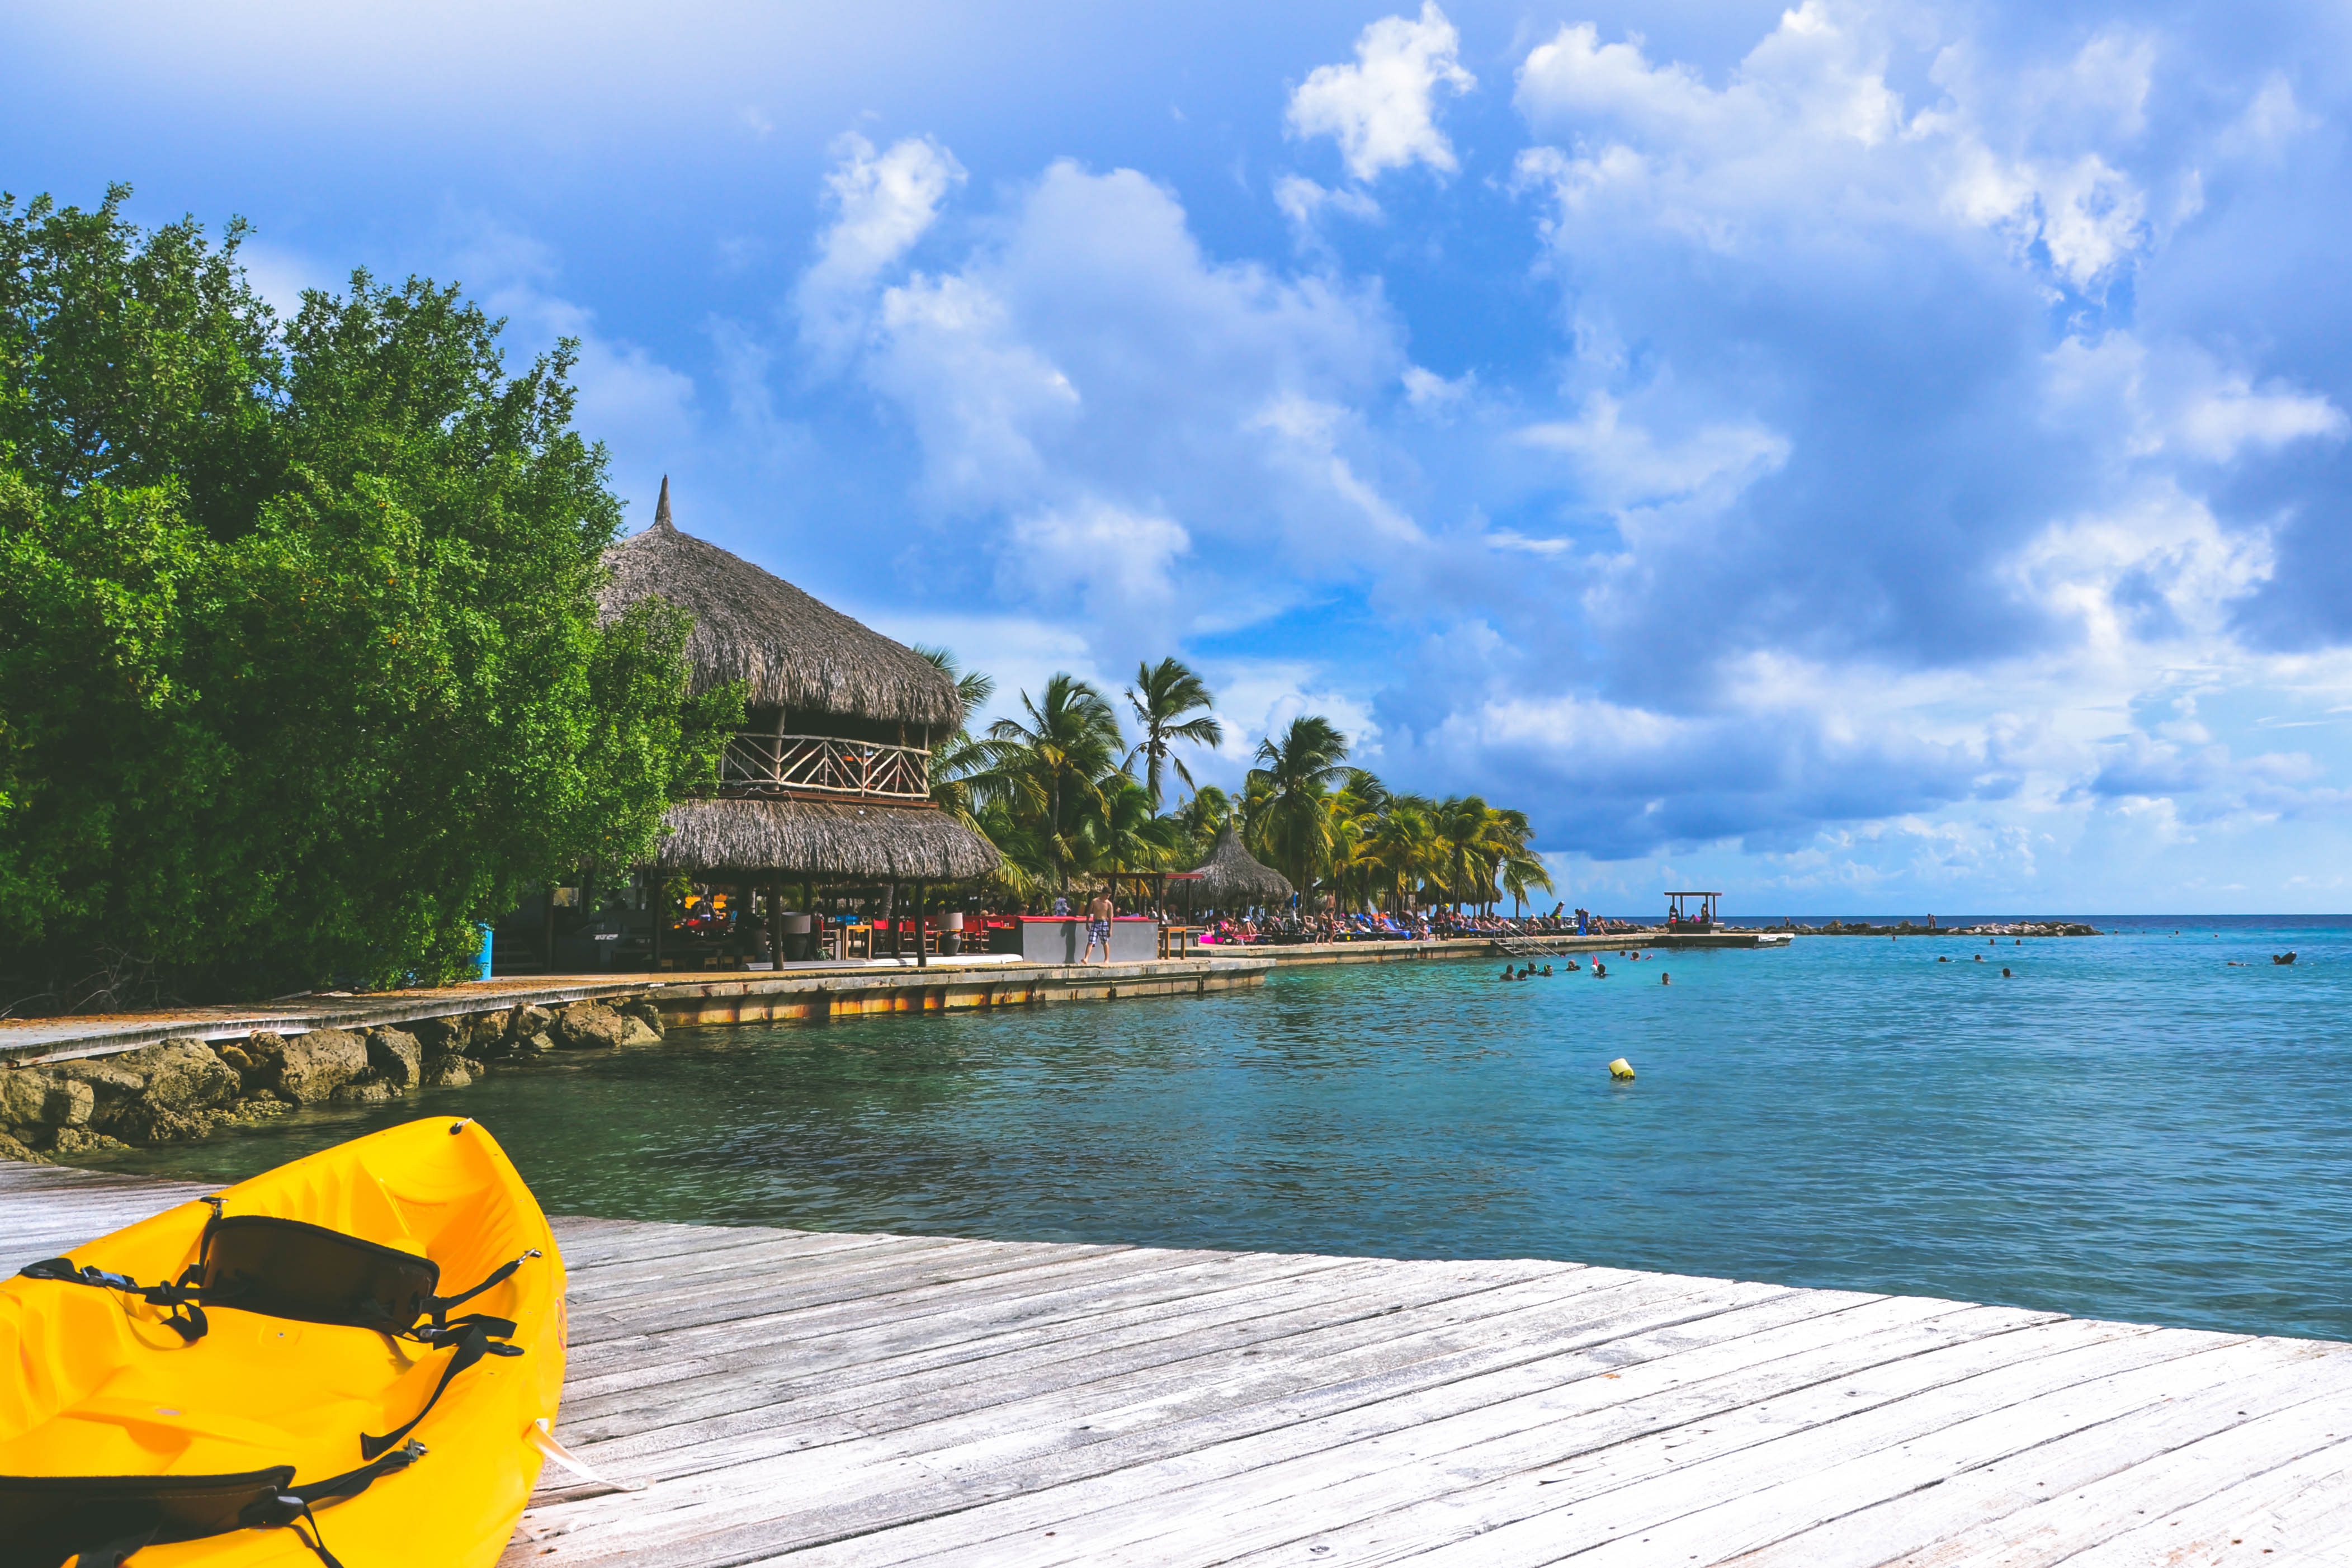
beach, sea, coast, boat, shore, vacation, vehicle, lagoon, bay, boating